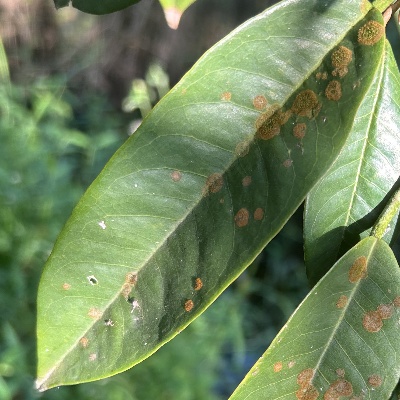
Label: Leaf_Algal